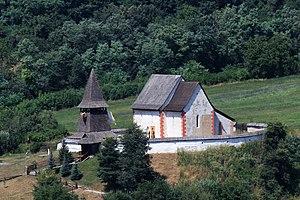
Čerín est un village de Slovaquie situé dans la région de Banská Bystrica.